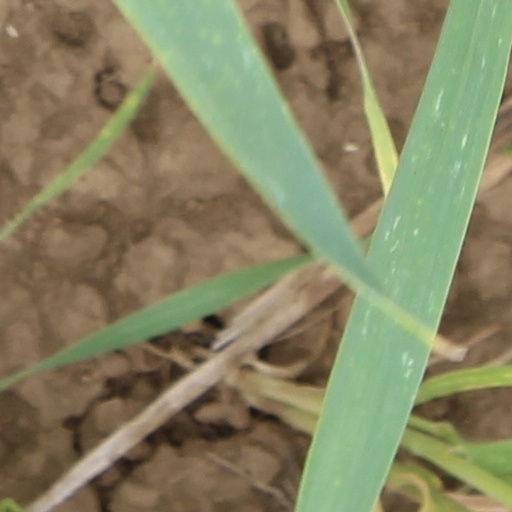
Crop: wheat